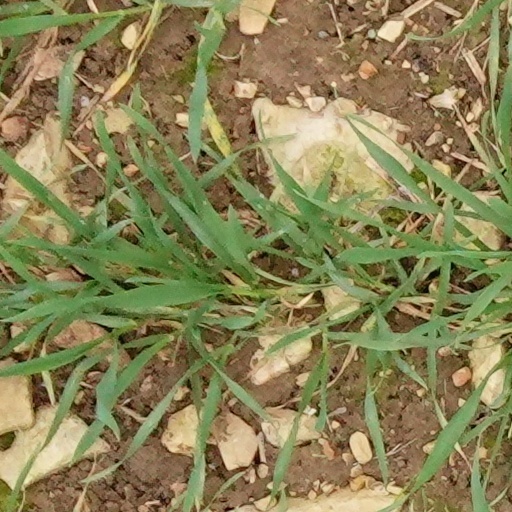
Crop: wheat